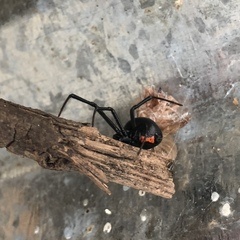
Species: Lactrodectus_hesperus